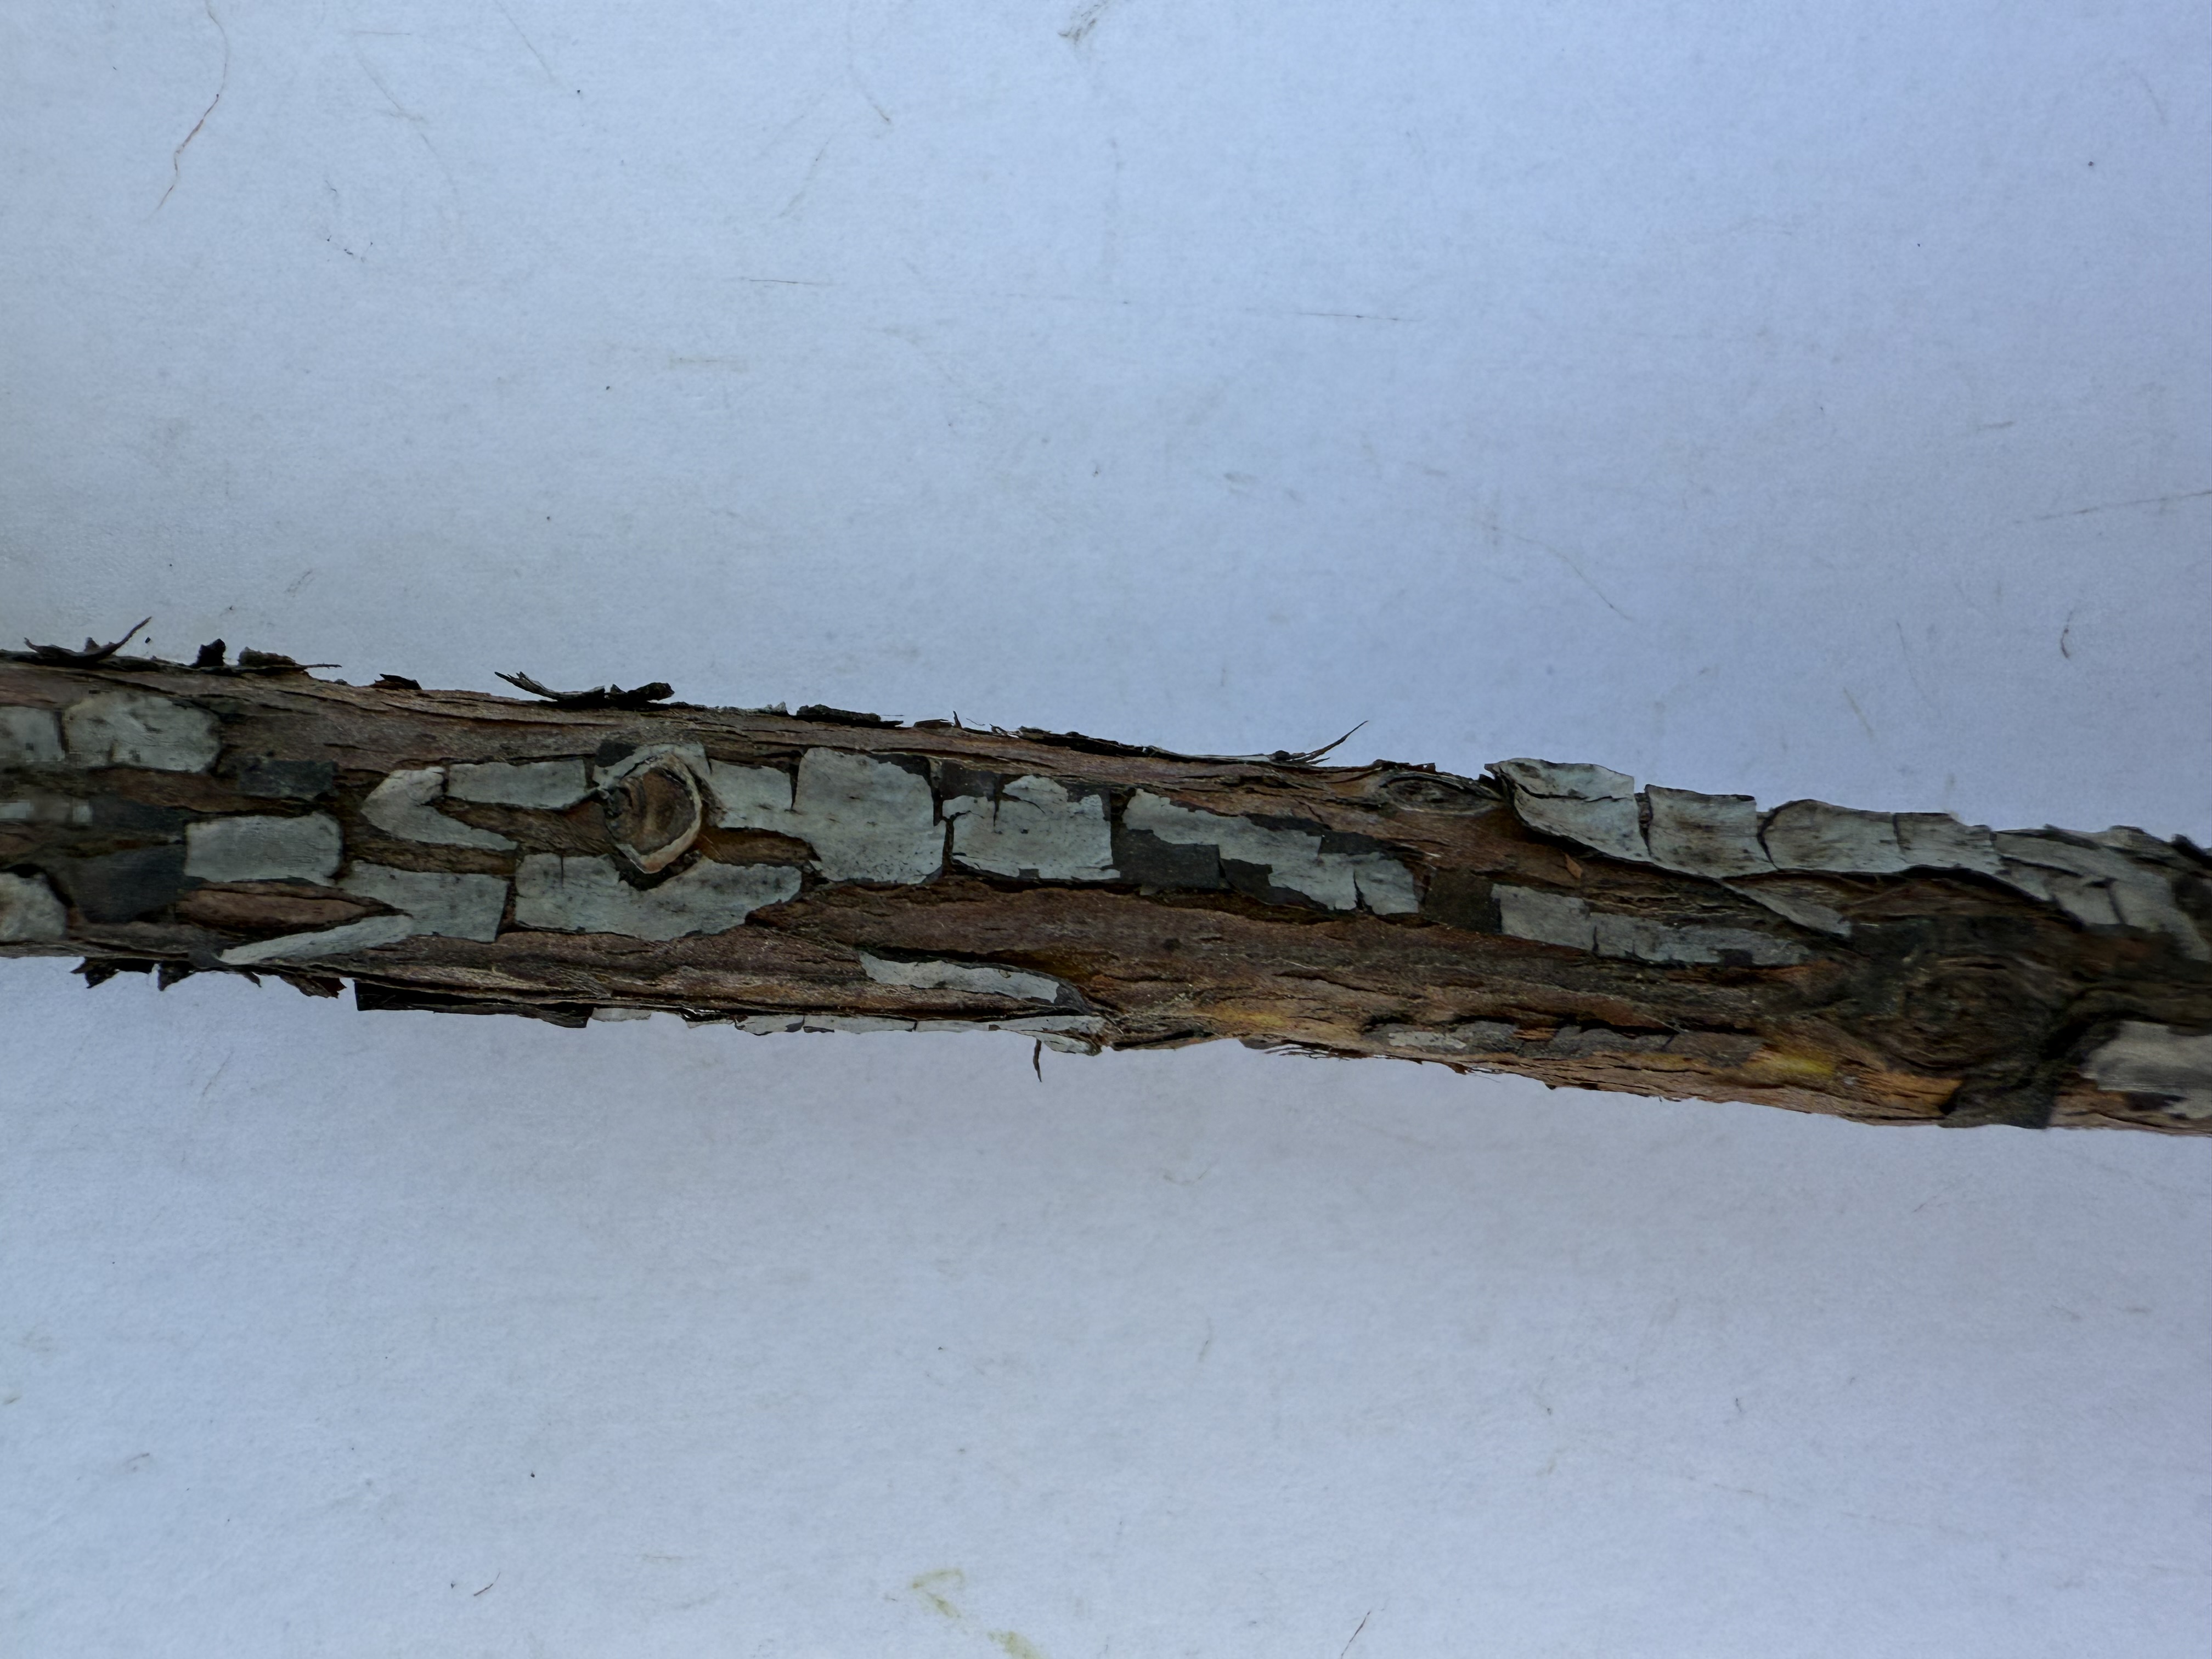
Variety: Wild Strawberry